Stan Keck

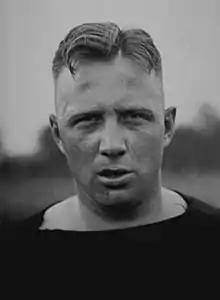

James Stanton Keck (September 11, 1897 – January 20, 1951) was an American football player, coach, and college athletics administrator. He attended The Kiski School and went on to play college football at Princeton University as a tackle and guard. Keck was selected as an All-American in 1920 and in 1921. Keck served as the head football coach at Norwich University in Northfield, Vermont from 1942 to 1946 and Waynesburg College—now known as Waynesburg University—in Waynesburg, Pennsylvania from 1947 to 1950, compiling a career college football coaching record of 23–26–4. He was inducted into the College Football Hall of Fame as a player in 1959.